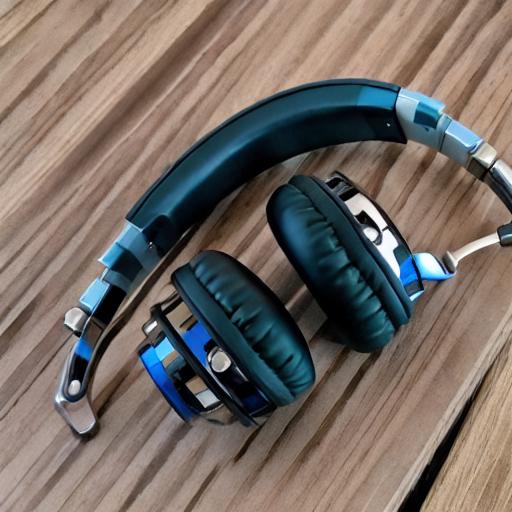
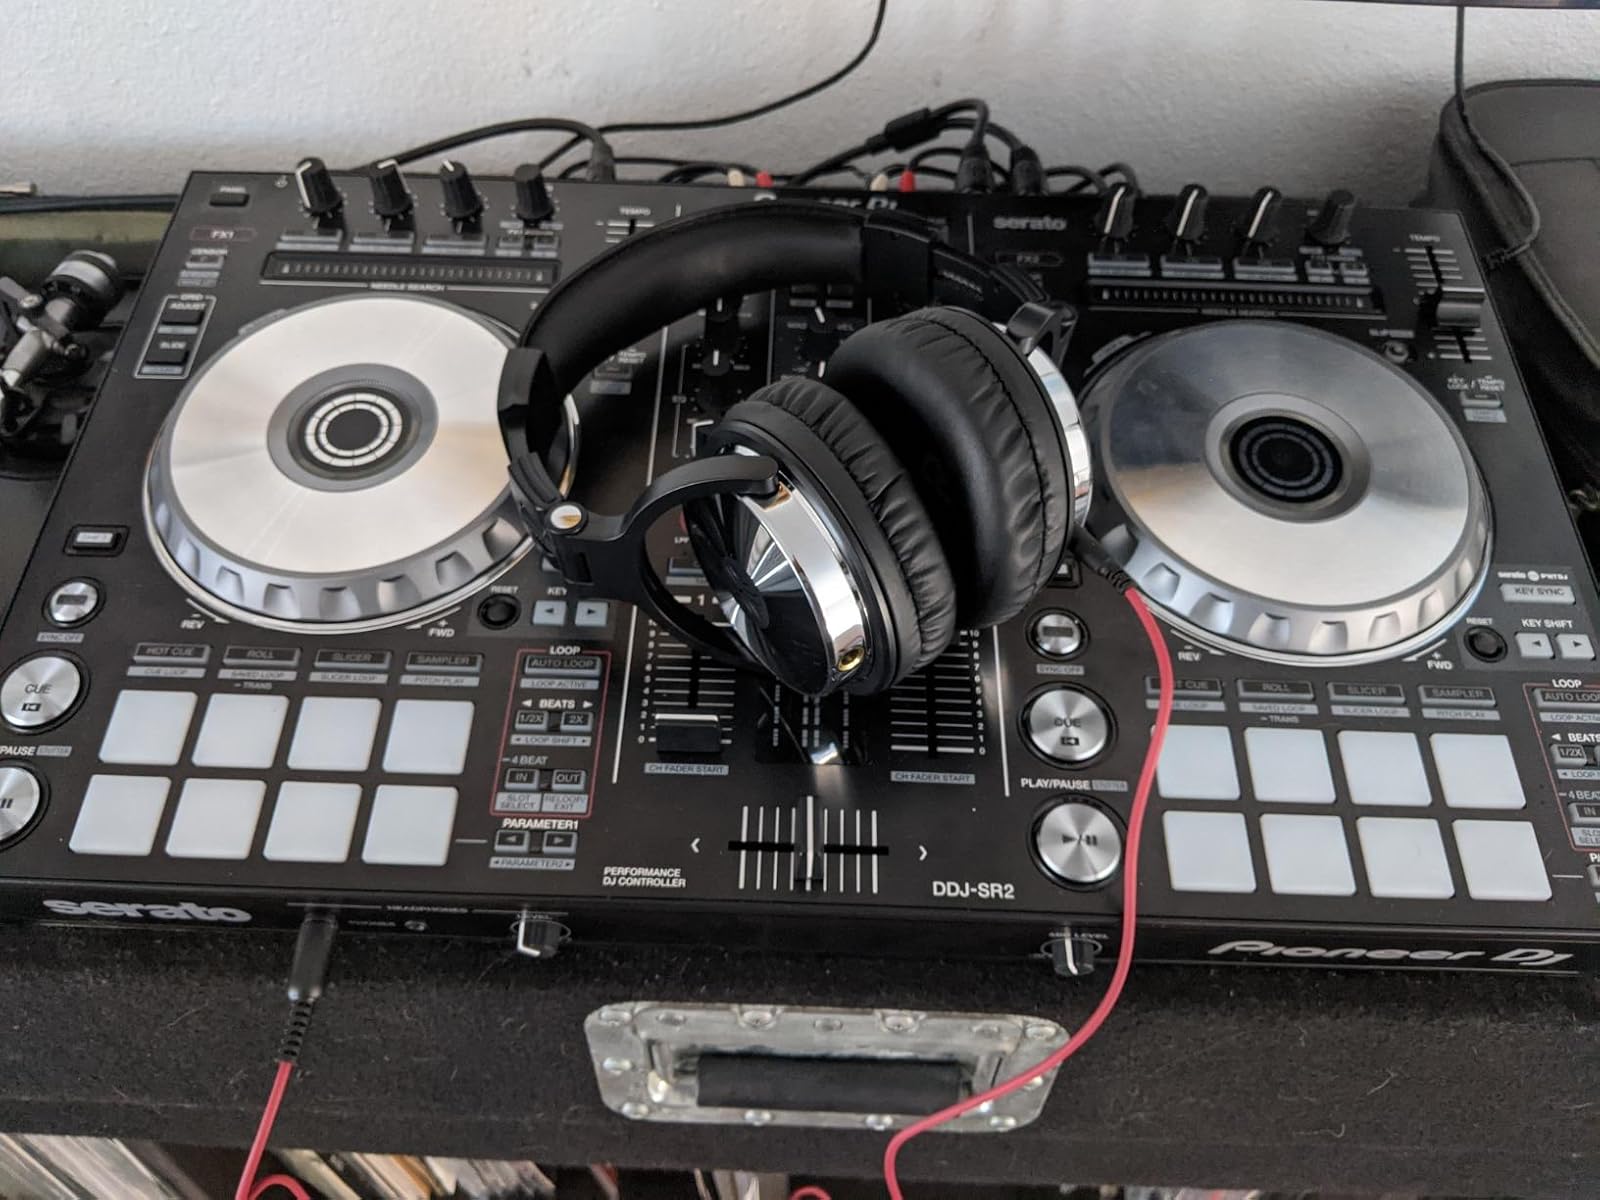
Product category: headphones
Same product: no